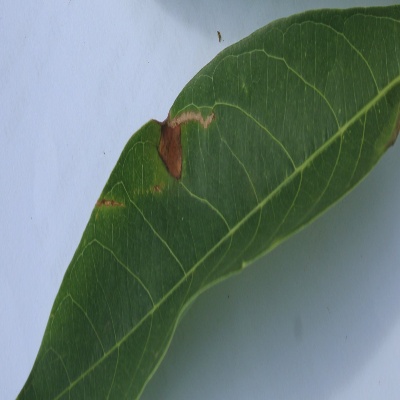
Crop: Cassava
Condition: bacterial blight